Jake Rodkin

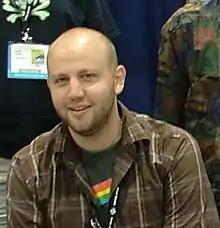
Rodkin in 2007

Jake Rodkin is an American video game designer, writer, graphic designer, and podcaster. He was the co-project leader of "Tales of Monkey Island" and the co-project leader and co-writer of "The Walking Dead", "Poker Night at the Inventory", and "Puzzle Agent 2". He was also the director of the fifth episode of "", and designer and writer of "Firewatch".